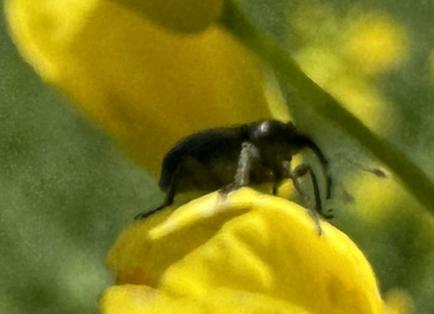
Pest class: Cabbage_seedpod_weevil